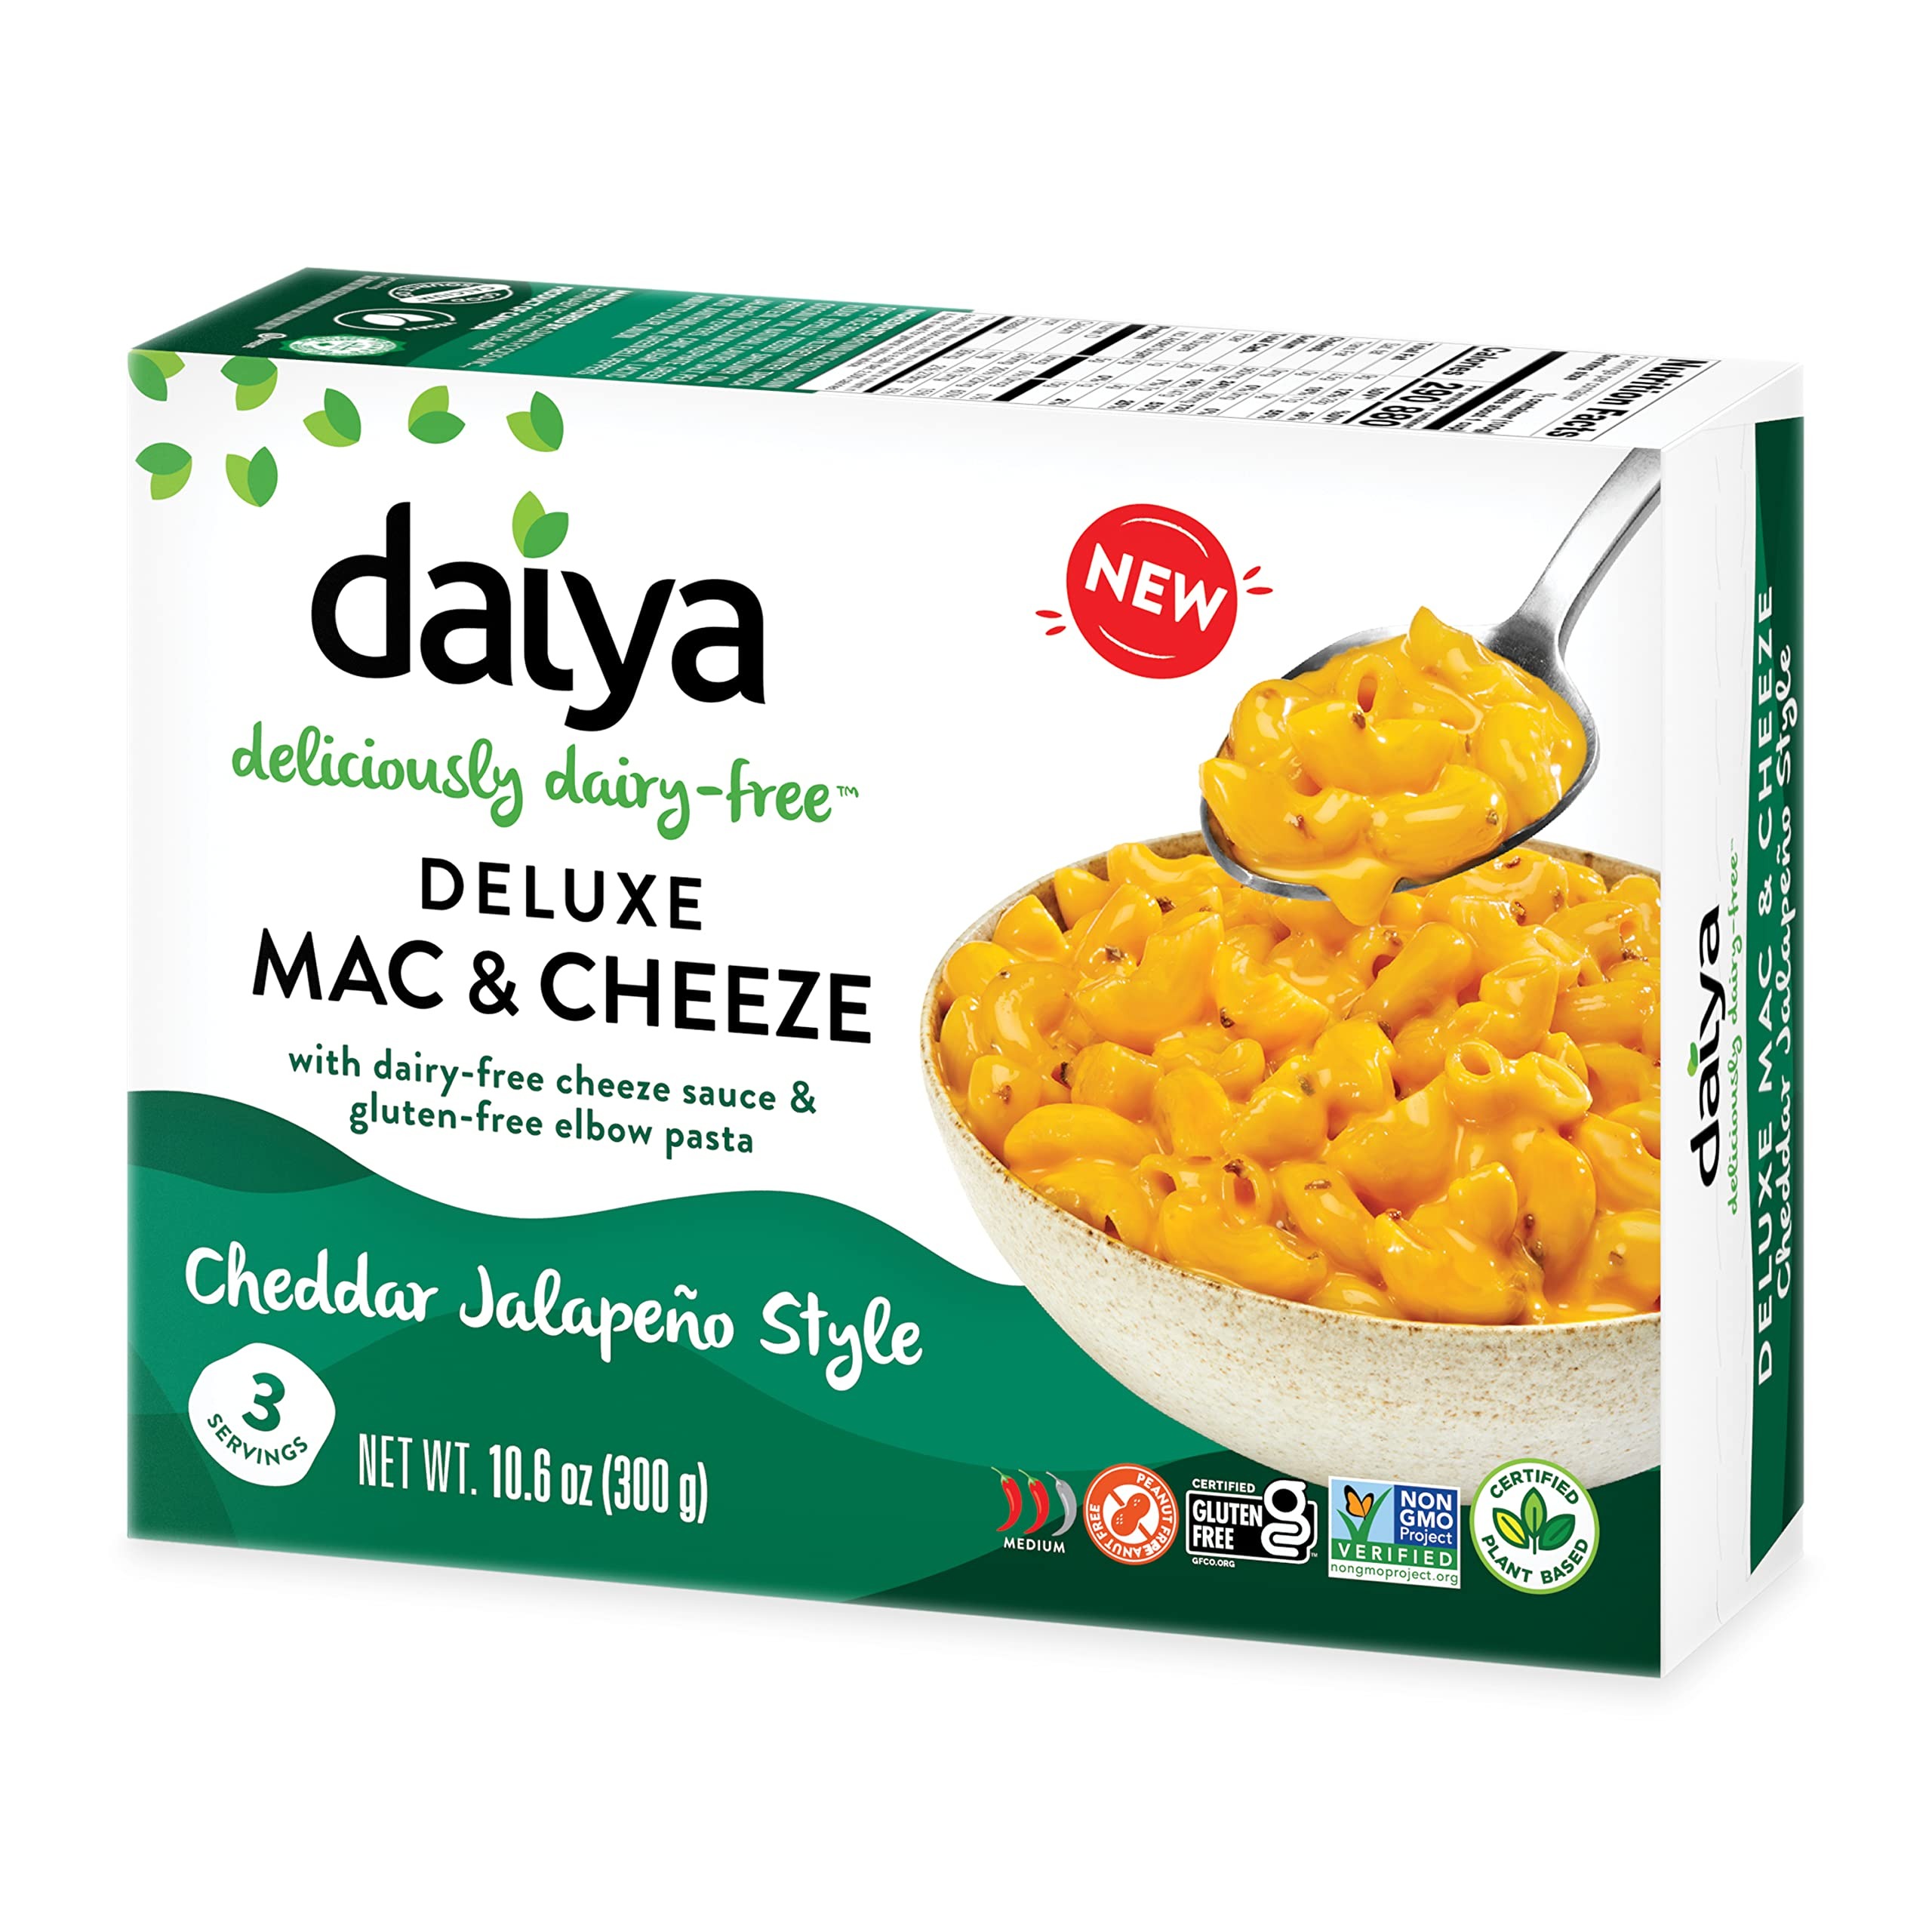
Item Name: Daiya Dairy Free Gluten Free Cheddar Jalapeño Style Vegan Mac and Cheese, 10.6 Ounce (Pack of 8)
Bullet Point: Daiya Dairy Free Cheddar Jalapeño Style Deluxe Mac & Cheese, 10.6 Ounce (Pack of 8)
Value: 84.8
Unit: Ounce

Price: 32.385